Patronages of Saint George

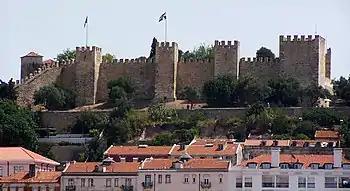
St. George Castle in Lisbon, Portugal

With the revival of Scottish and Welsh nationalism, there has been renewed interest within England in Saint George, whose memory had been in abeyance for many years. This is most evident in the St George's flags which now have replaced Union Flags in stadiums where English sports teams compete. Above the Palace of Westminster, there are six shields above each of the four clock faces of Big Ben, twenty-four in total, all depicting the arms of St George, representing the Flag of England, London as the capital city of England, and St. George as the patron saint of England. This symbolism is also repeated in the central lobby of the Houses of Parliament, in an enormous mosaic created by Sir Edward John Poynter in 1869, depicting St George and the Dragon with these arms, entitled "St George for England".